Packard Custom Super Eight

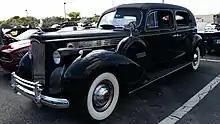
1940 Packard Custom Super Eight One-Eighty Formal Sedan (Series 1807)

In 1940, Packard made air conditioning an option. It was developed by the Henney Motor Company, with whom Packard had a long-standing business connection. Air conditioning had been used on Henney-bodied ambulances as early as 1938. It was the first time that air conditioning was available on a stock automobile. The Packard 180 was also the first car to have power windows.